Khosrow Sinai

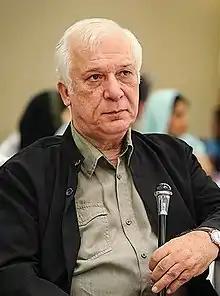
Sinai in 2015

Khosrow Sinai (19 January 1941 – 1 August, 2020) was an Iranian film director, screenwriter, composer, poet and scholar.